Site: brandenburg
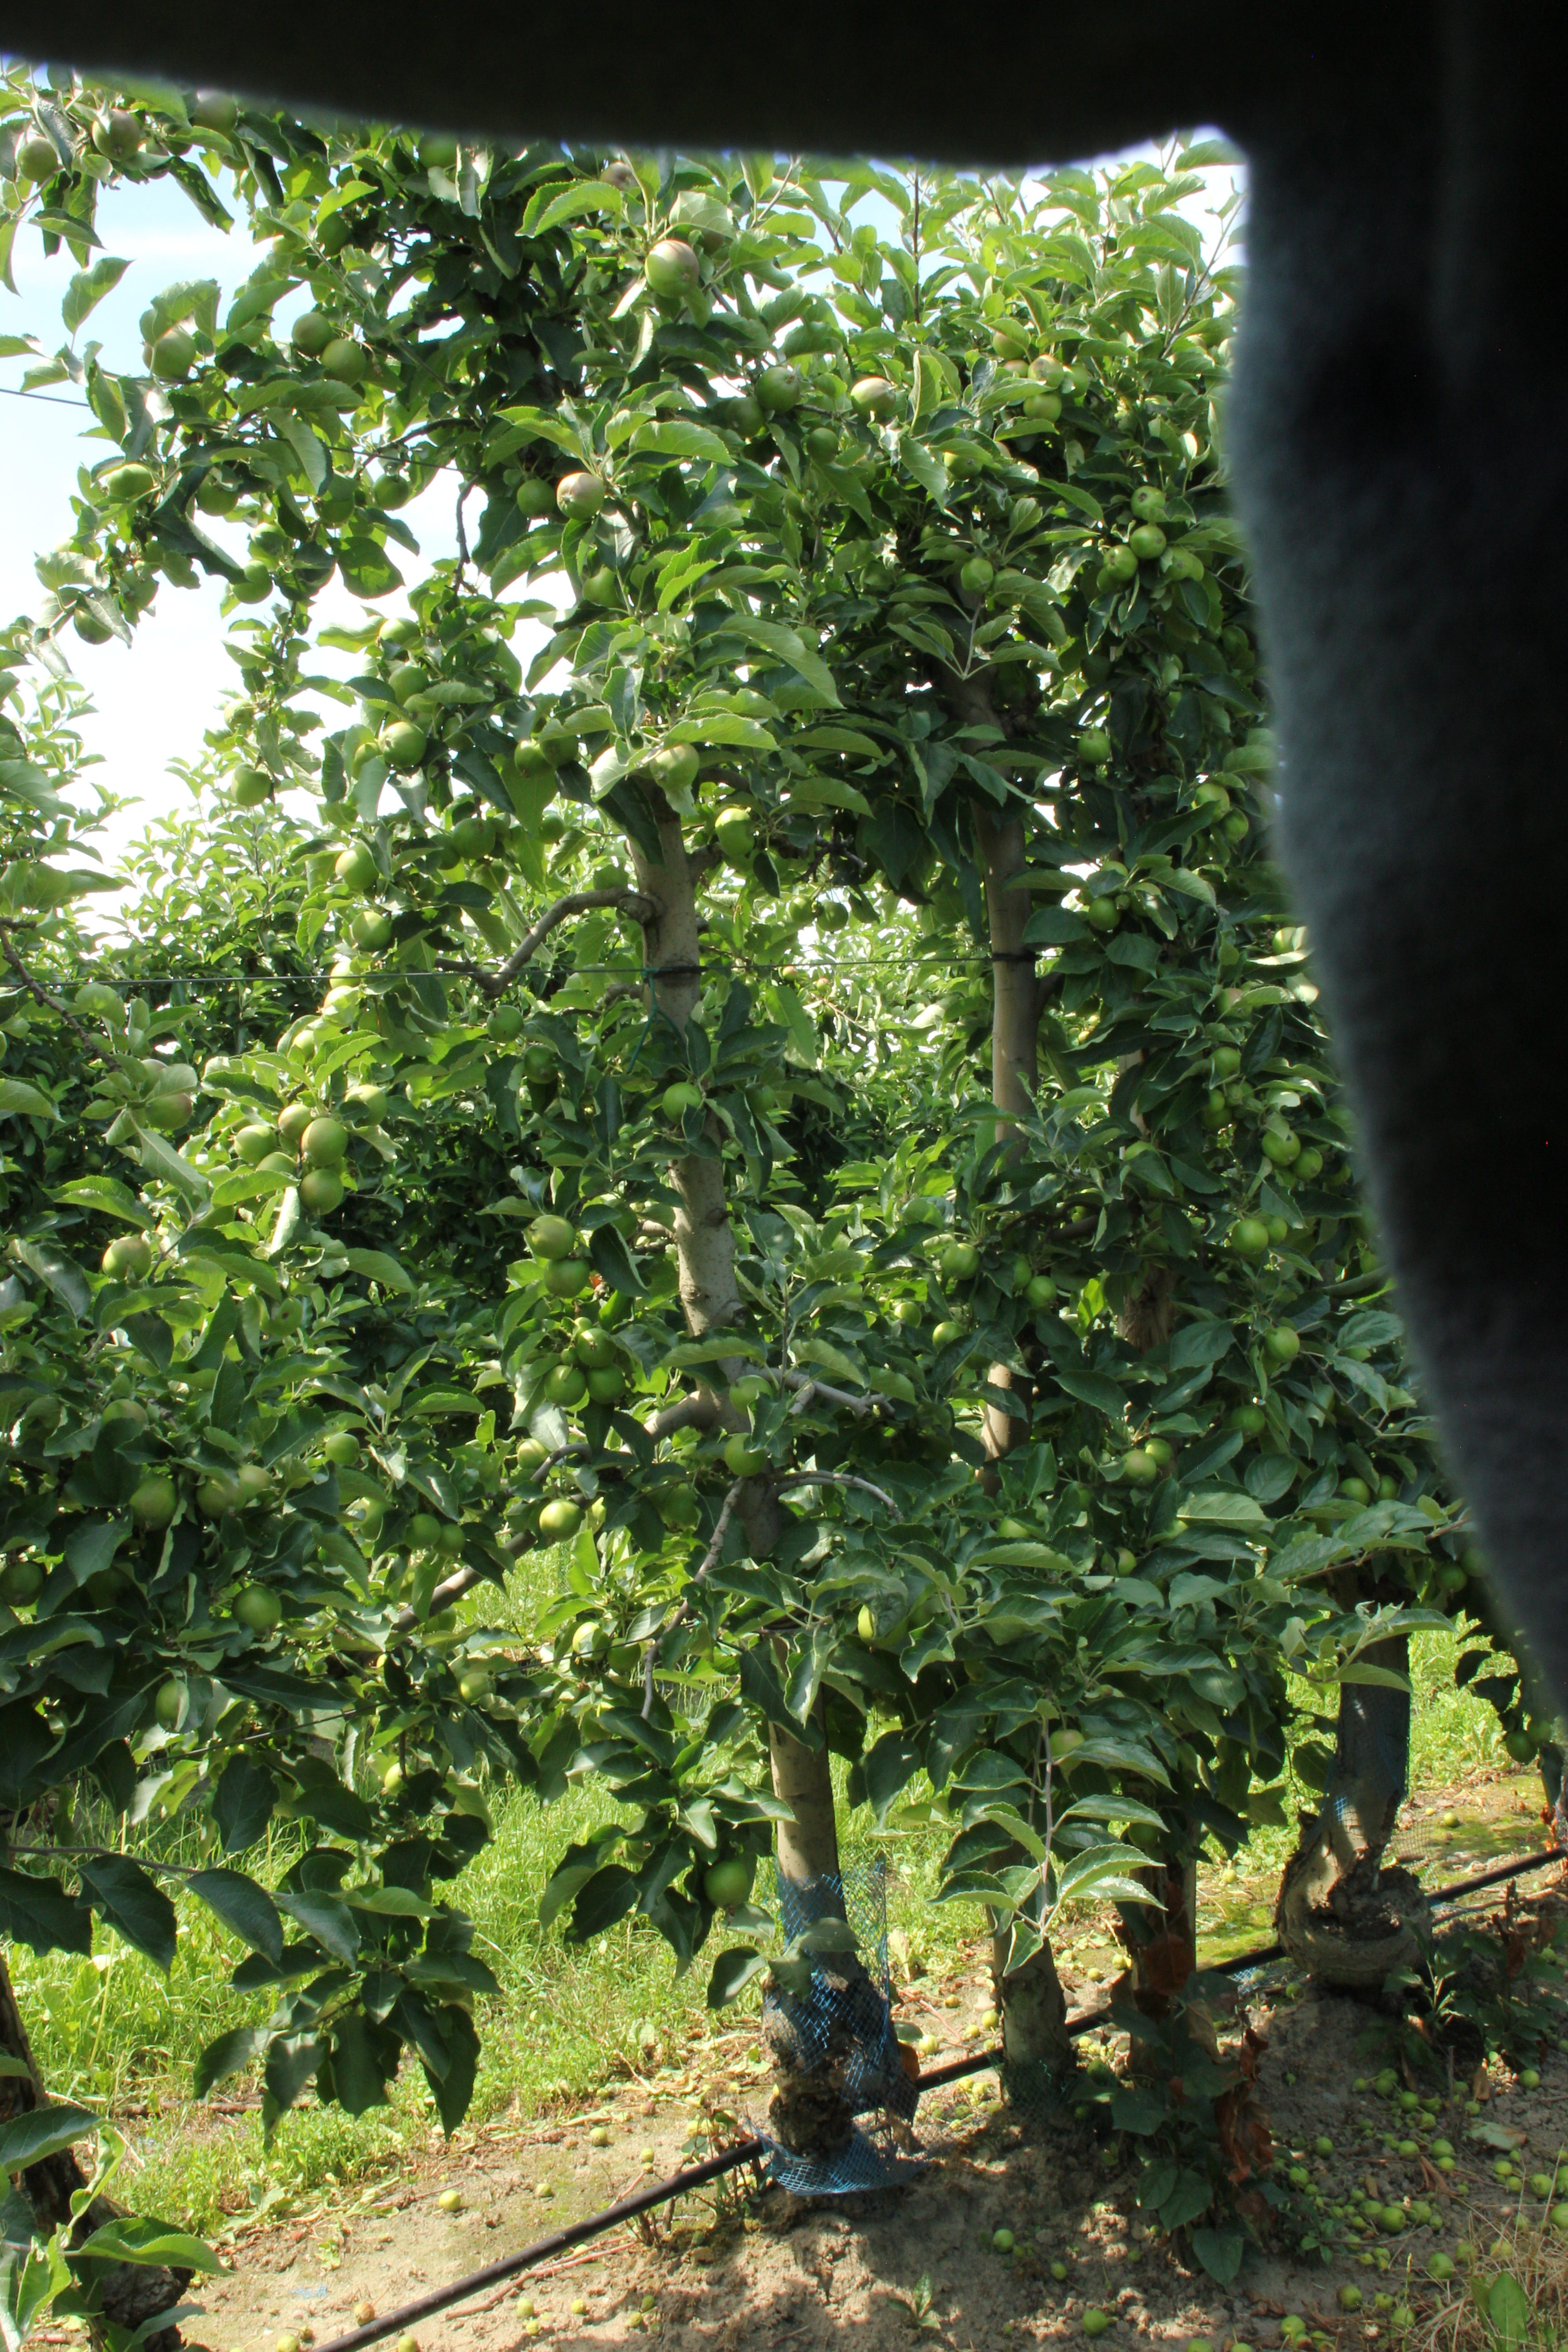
Growth stage (BBCH 74): Development of fruit